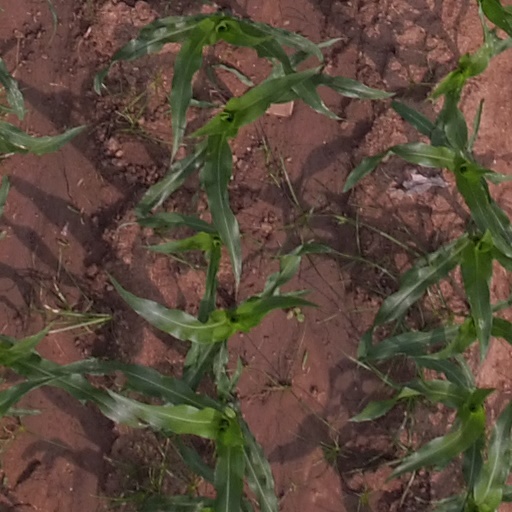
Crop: maize; corn